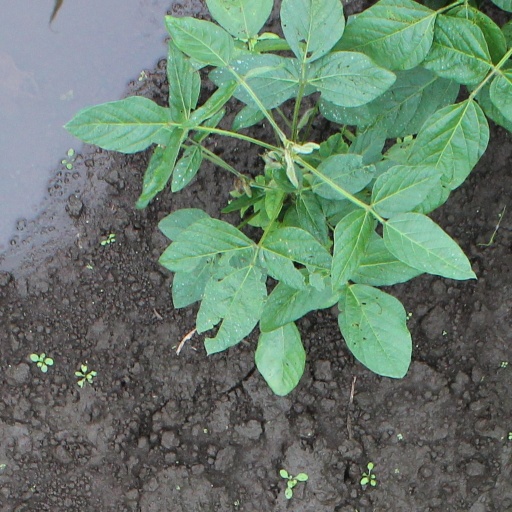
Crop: soybean